Islam in the Republic of Ireland

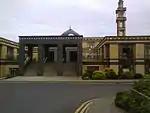
The Islamic Cultural Centre of Ireland (ICCI)

In 2003, the Islamic Cultural Centre, with help from "Foras na Gaeilge", announced plans to translate the Quran from Arabic into Irish for the first time. The planners found it hard to find speakers of both languages and as of 2018 no translation exists.